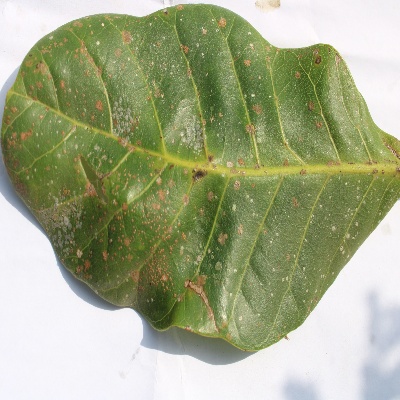
Crop: Cashew
Condition: red rust